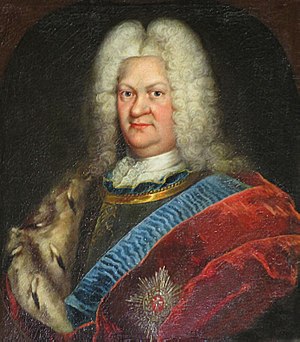
Frederik Vilhelm 1. af Mecklenburg-Schwerin
Frederik Vilhelm 1. var regerende hertug af Mecklenburg-Schwerin fra 1692 til sin død i 1713.